ExpressRail

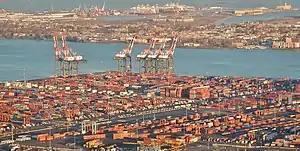
Port Newark on Newark Bay in foreground and Port Jersey on Upper New York Bay in the distance

ExpressRail is a network of on- or near-dock rail yards supporting intermodal freight transport at the major container terminals of the Port of New York and New Jersey. The development of dockside trackage and rail yards for transloading has been overseen by the Port Authority of New York and New Jersey, which works in partnership with other public and private stakeholders. As of 2019, four ExpressRail facilities were in operation, with a total built capacity of 1.5 million lifts.